Kingdom of Hungary (1301–1526)

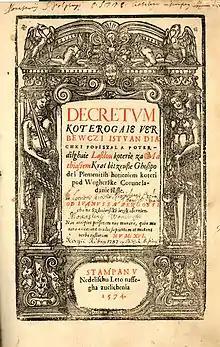
Werbőczy's influential work, the Tripartitum

Shocked by the peasant revolt, the Diet of 1514 passed laws that condemned the serfs to eternal bondage and increased their work obligations. Corporal punishment became widespread, and one noble even branded his serfs like livestock. The legal scholar István Werbőczy included the new laws in his "Tripartitum "of 1514, which made up the espirit of Hungary's legal corpus until the revolution of 1848. However, the "Tripartitum "was never used as a code. The "Tripartitum "gave Hungary's king and nobles, or magnates, equal shares of power: the nobles recognized the king as superior, but in turn the nobles had the power to elect the king. The" Tripartitum "also freed the nobles from taxation, obligated them to serve in the military only in a defensive war, and made them immune from arbitrary arrest.